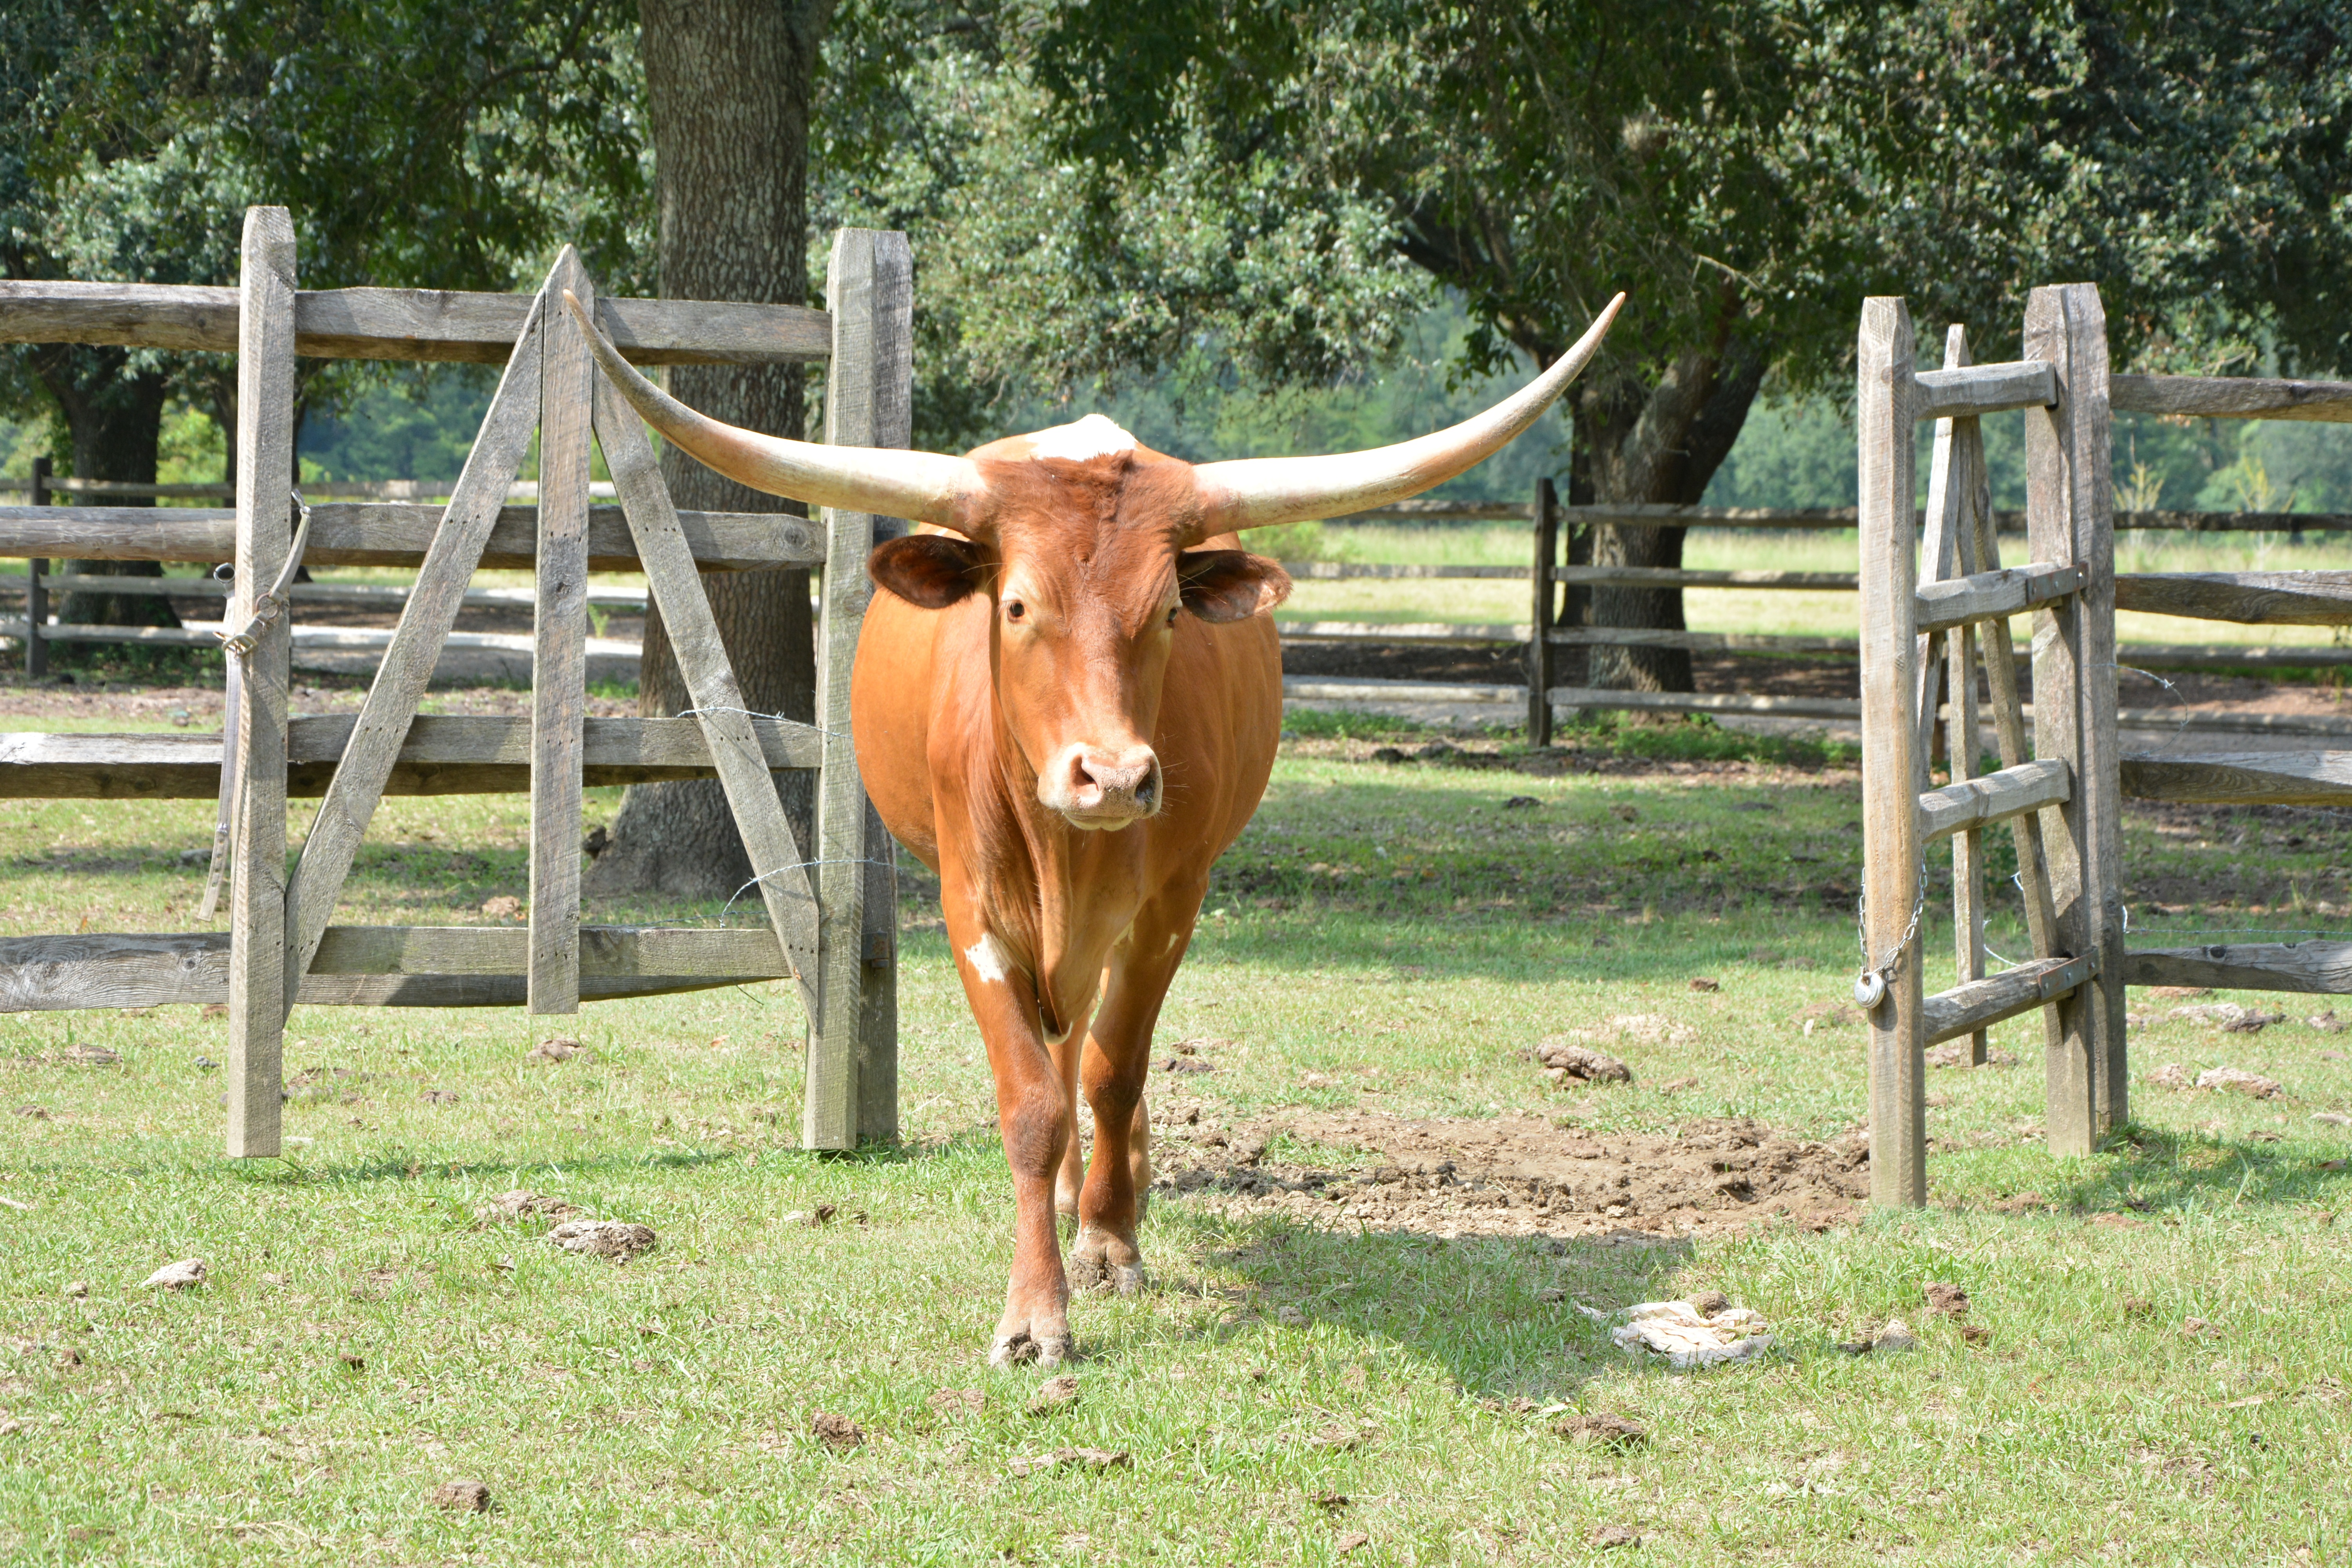
farm, meadow, country, rural, cattle, farming, pasture, grazing, ranch, mammal, agriculture, fauna, bull, animals, mare, ox, farm animals, dairy cow, cattle like mammal